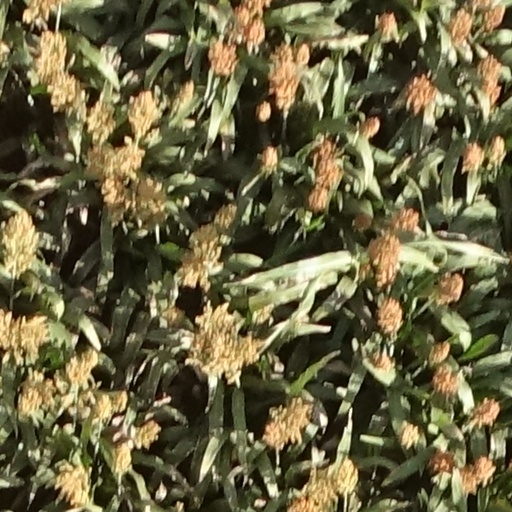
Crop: sorghum